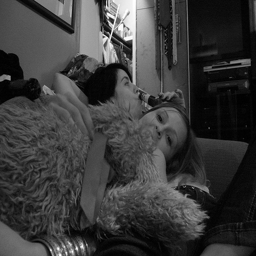
A woman laying in bed with another woman on top of her and a dog.
Two girls on a couch, entangled, as one drinks.
A black and white photo of a girl holding a teddy bear on her lap.
Two ladies lying on a couch with a teddy bear and beer bottle
two woman are laying on a couch, one of them is holding a stuffed bear